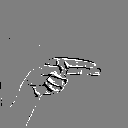
ASL letter: h